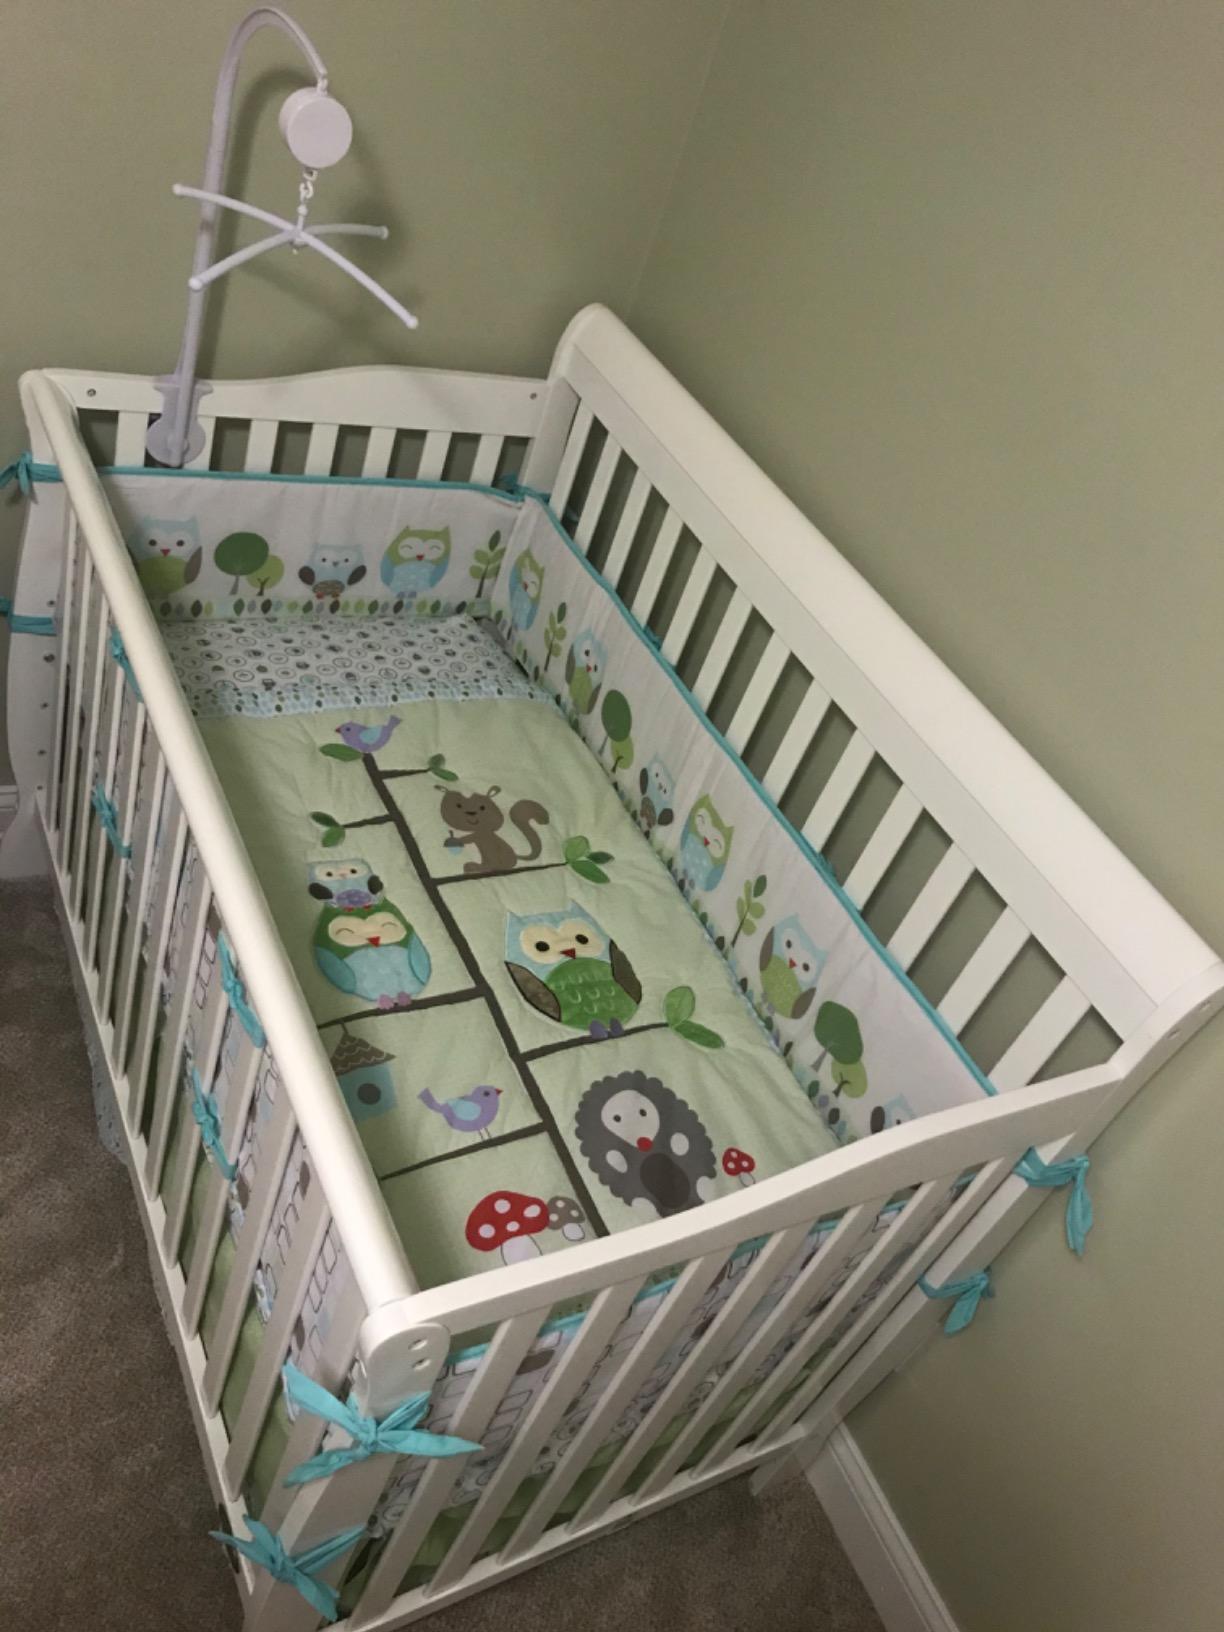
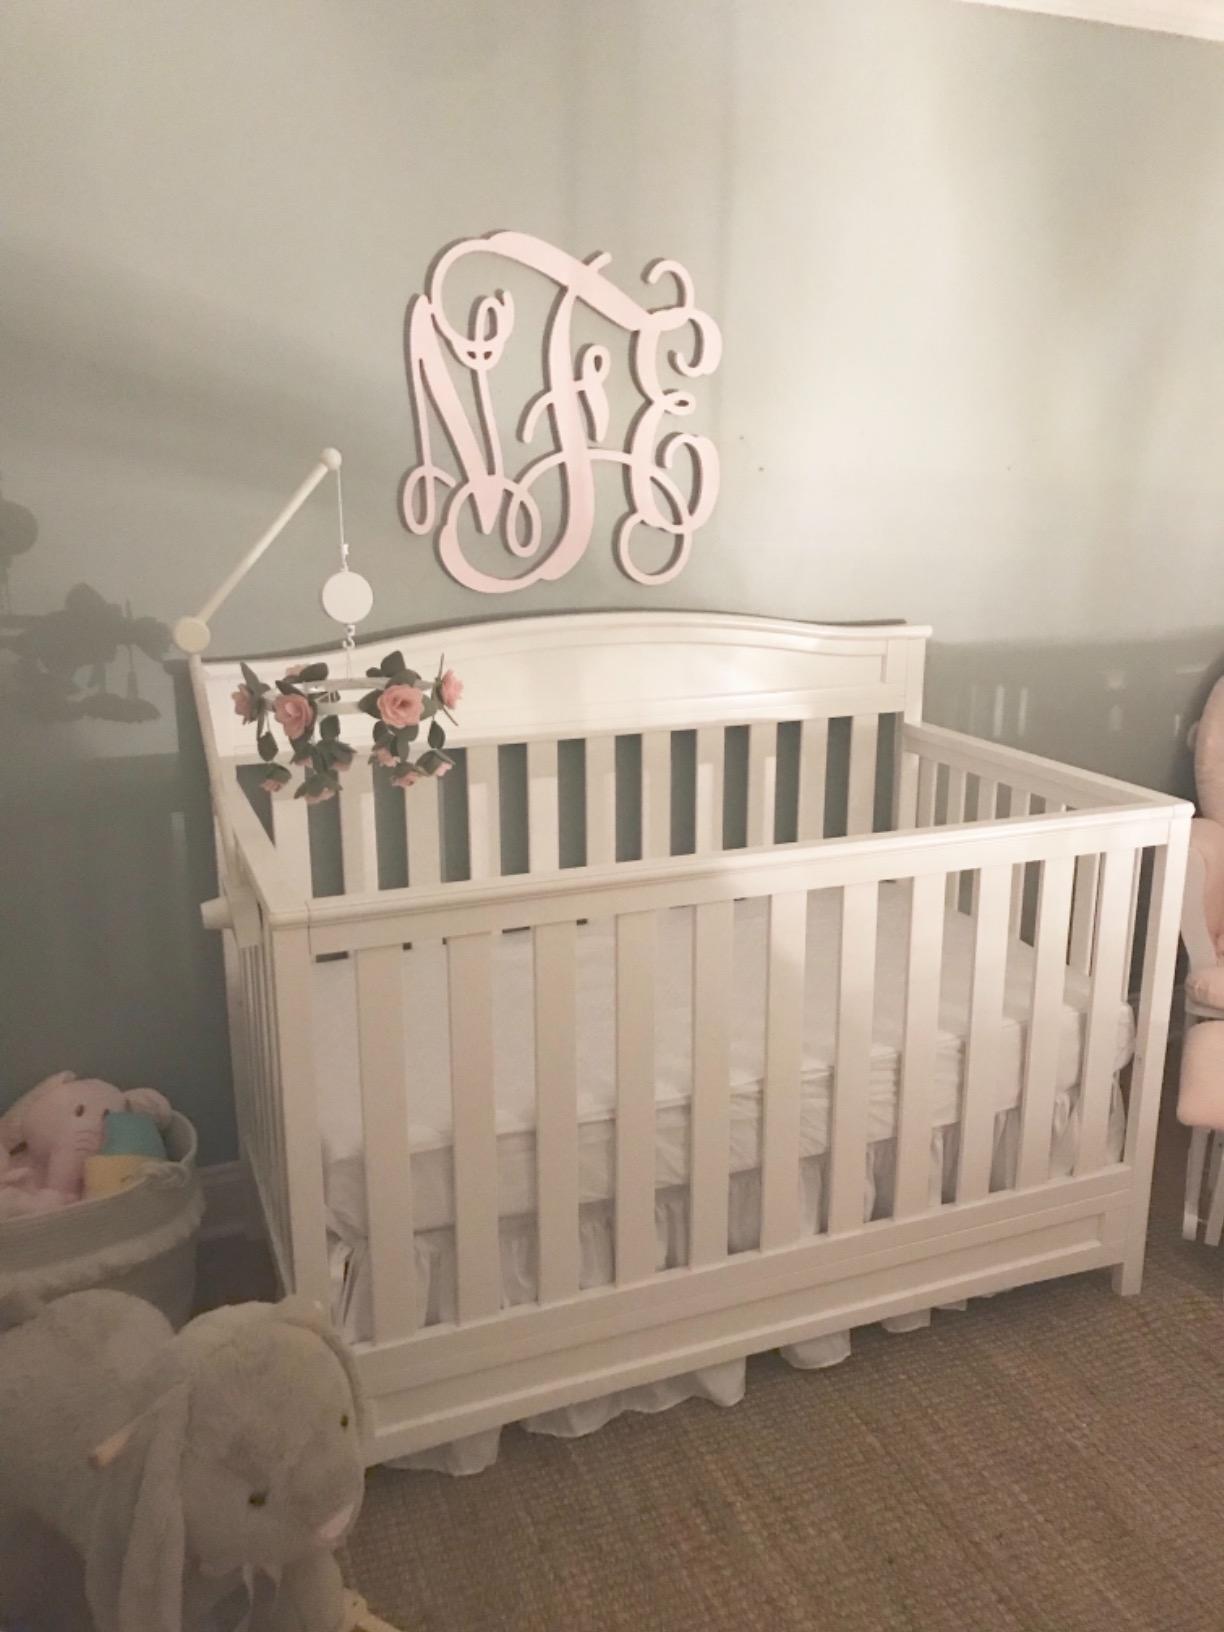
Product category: products_crib
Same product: no